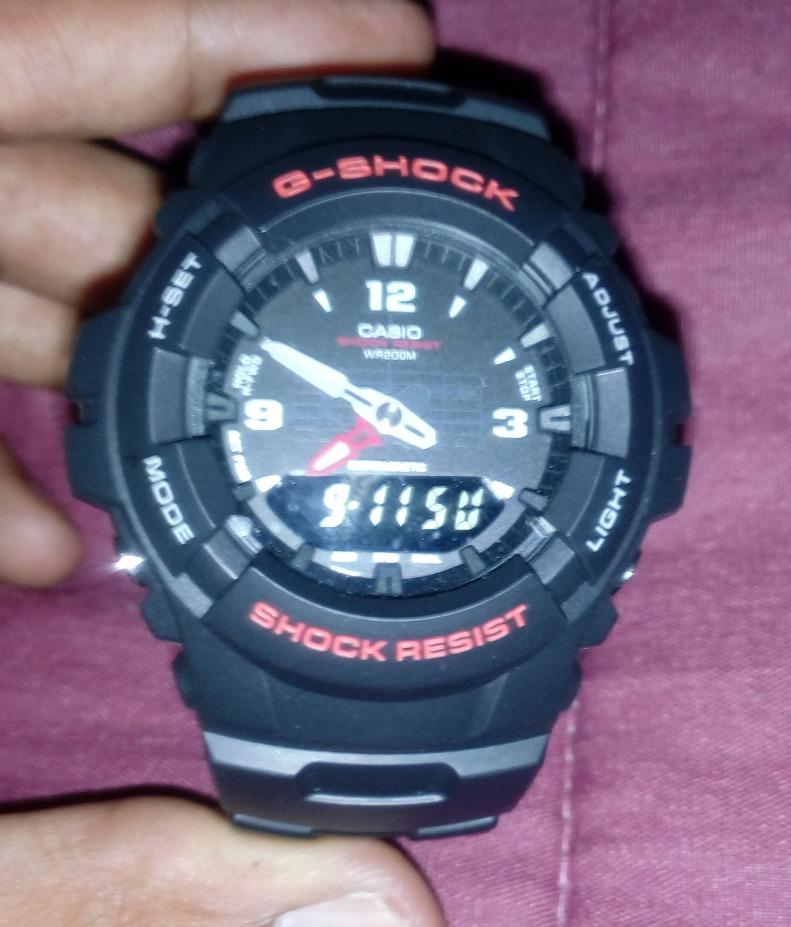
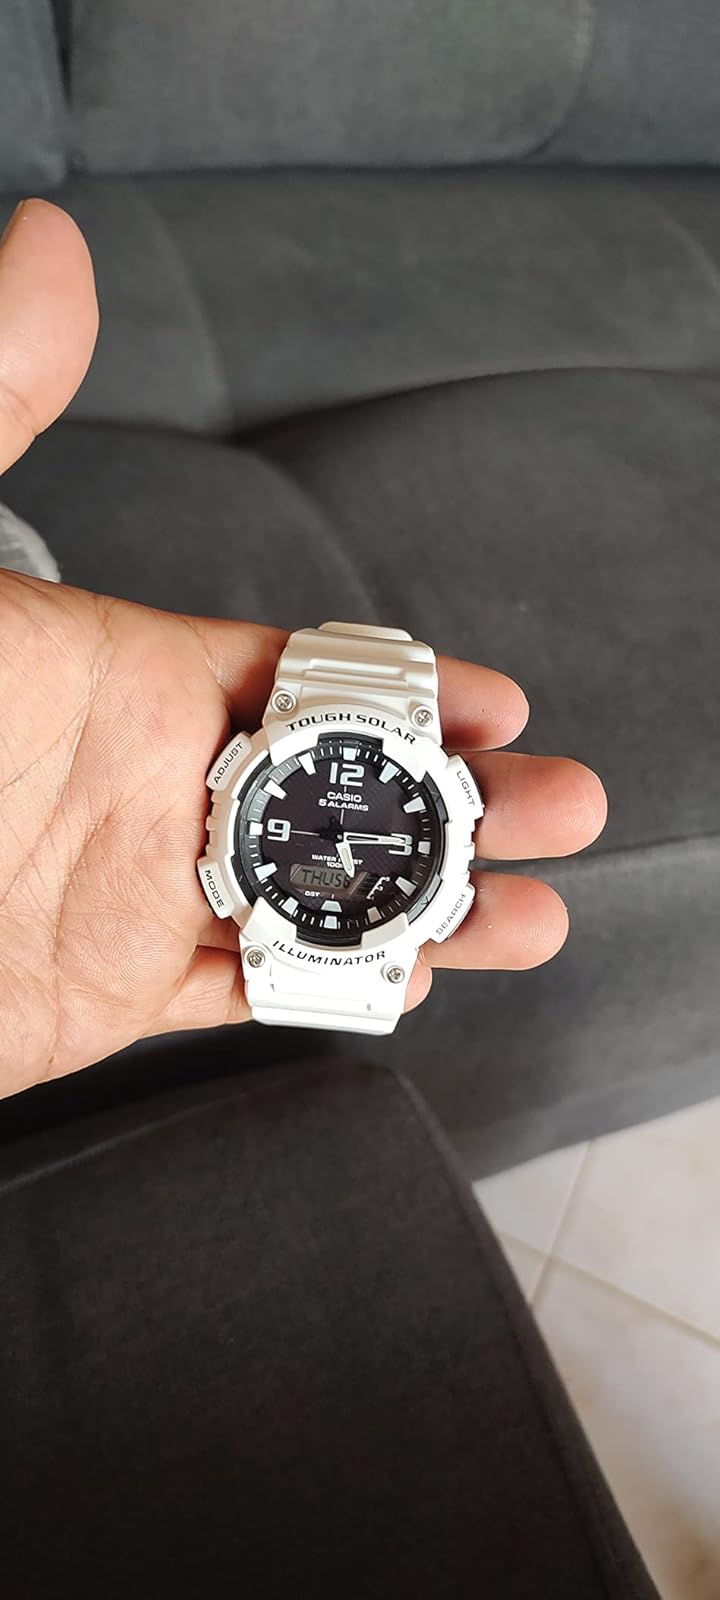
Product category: accessories_watch
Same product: no